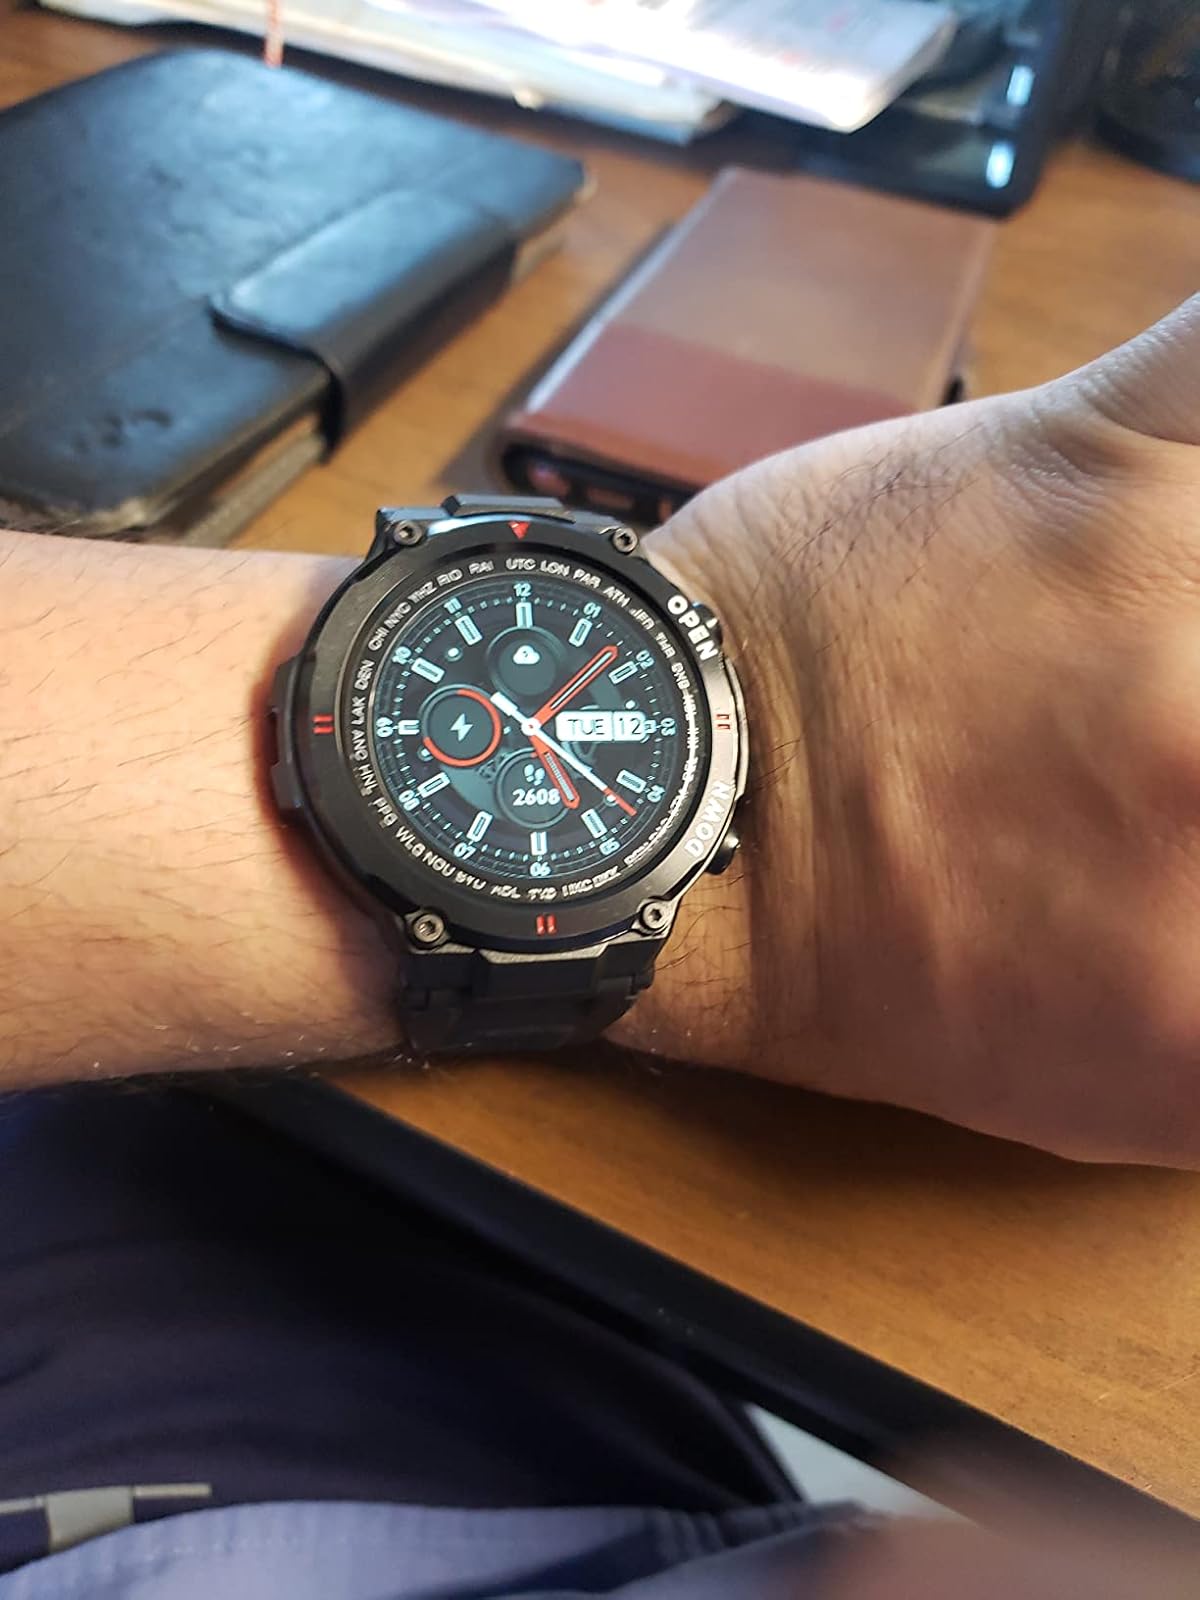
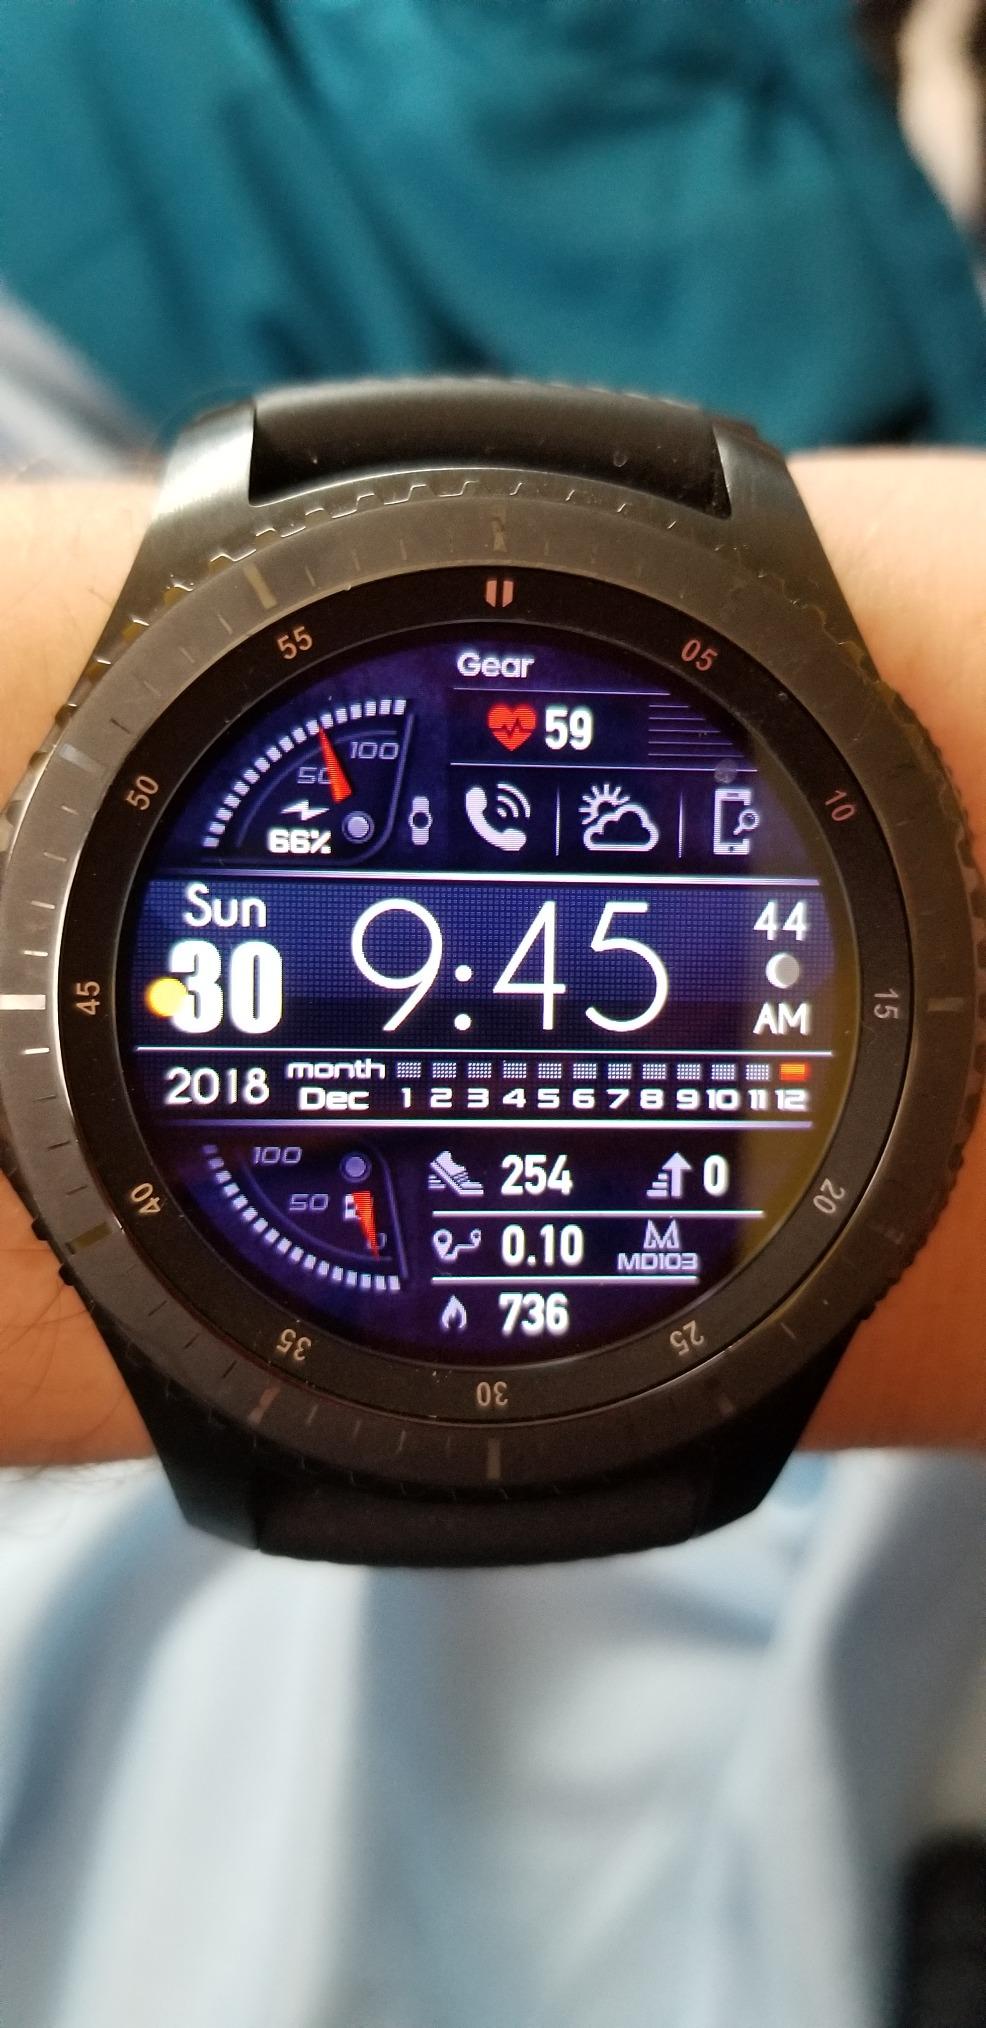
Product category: smartwatch
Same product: no